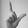
ASL letter: L